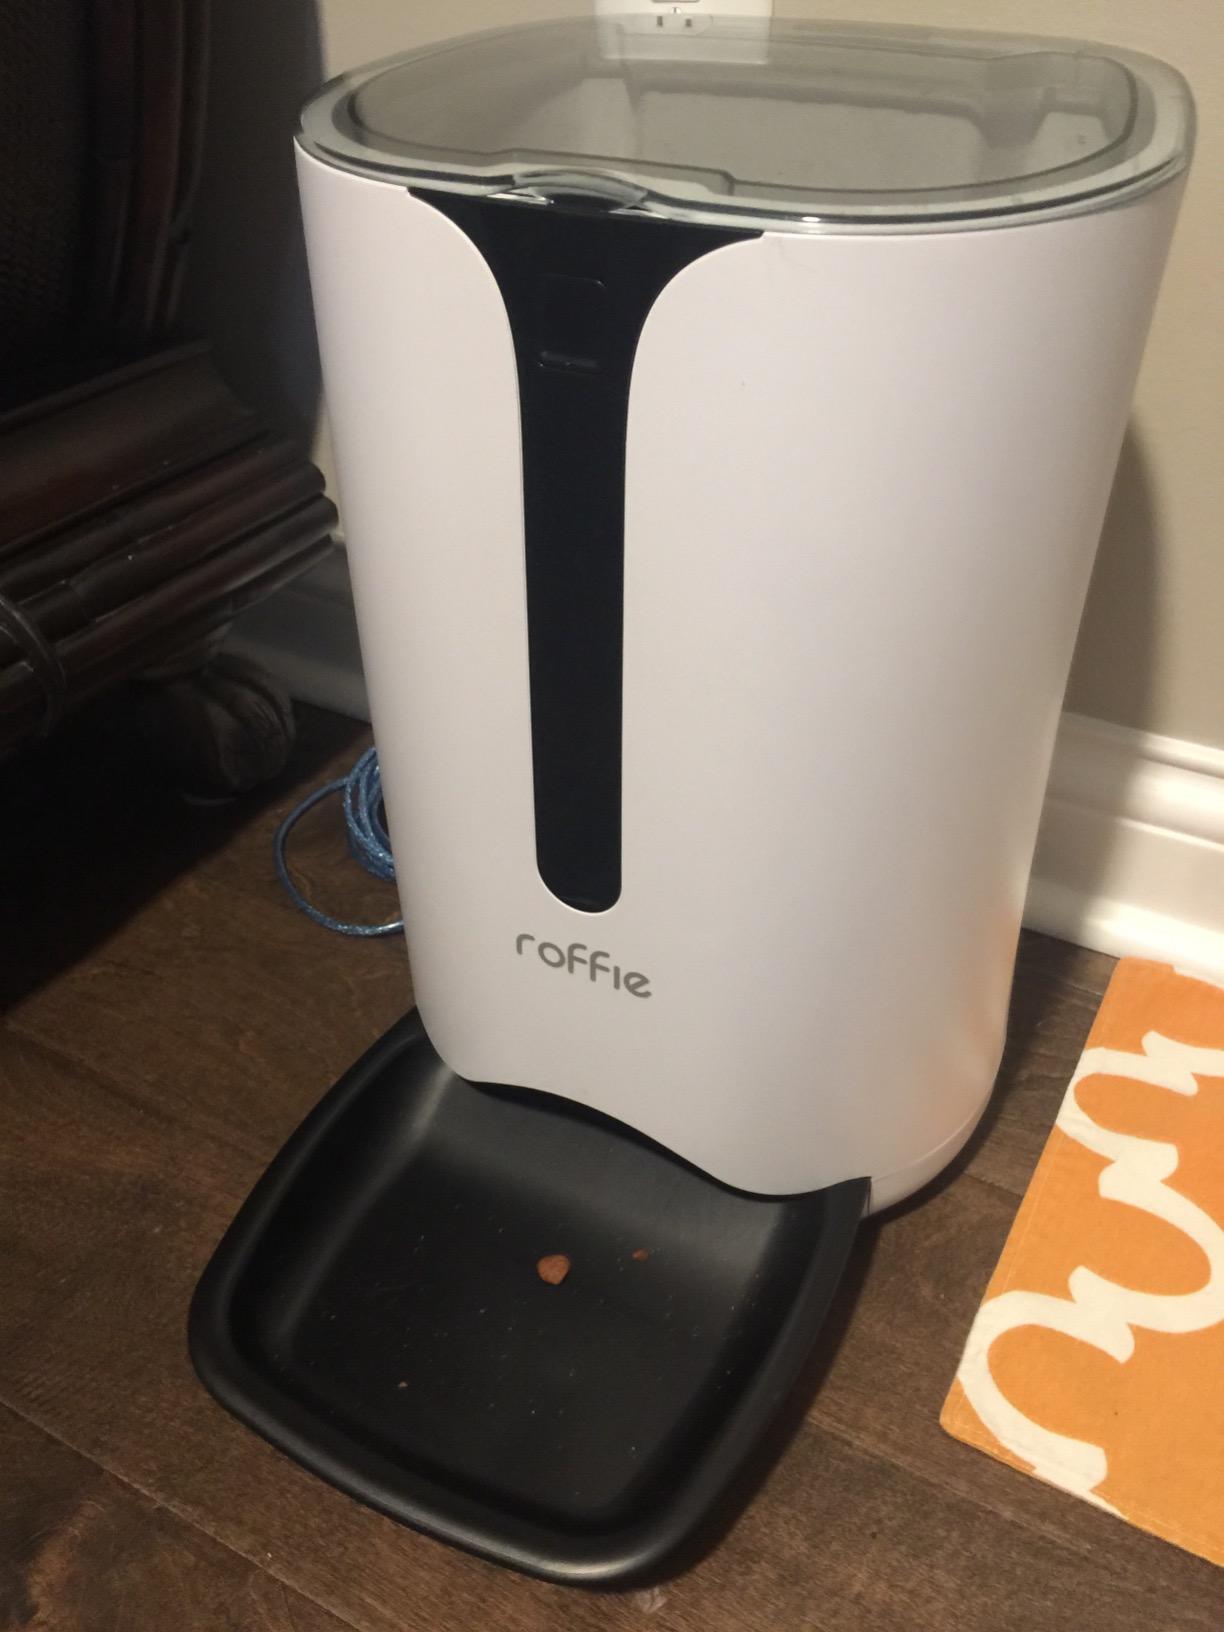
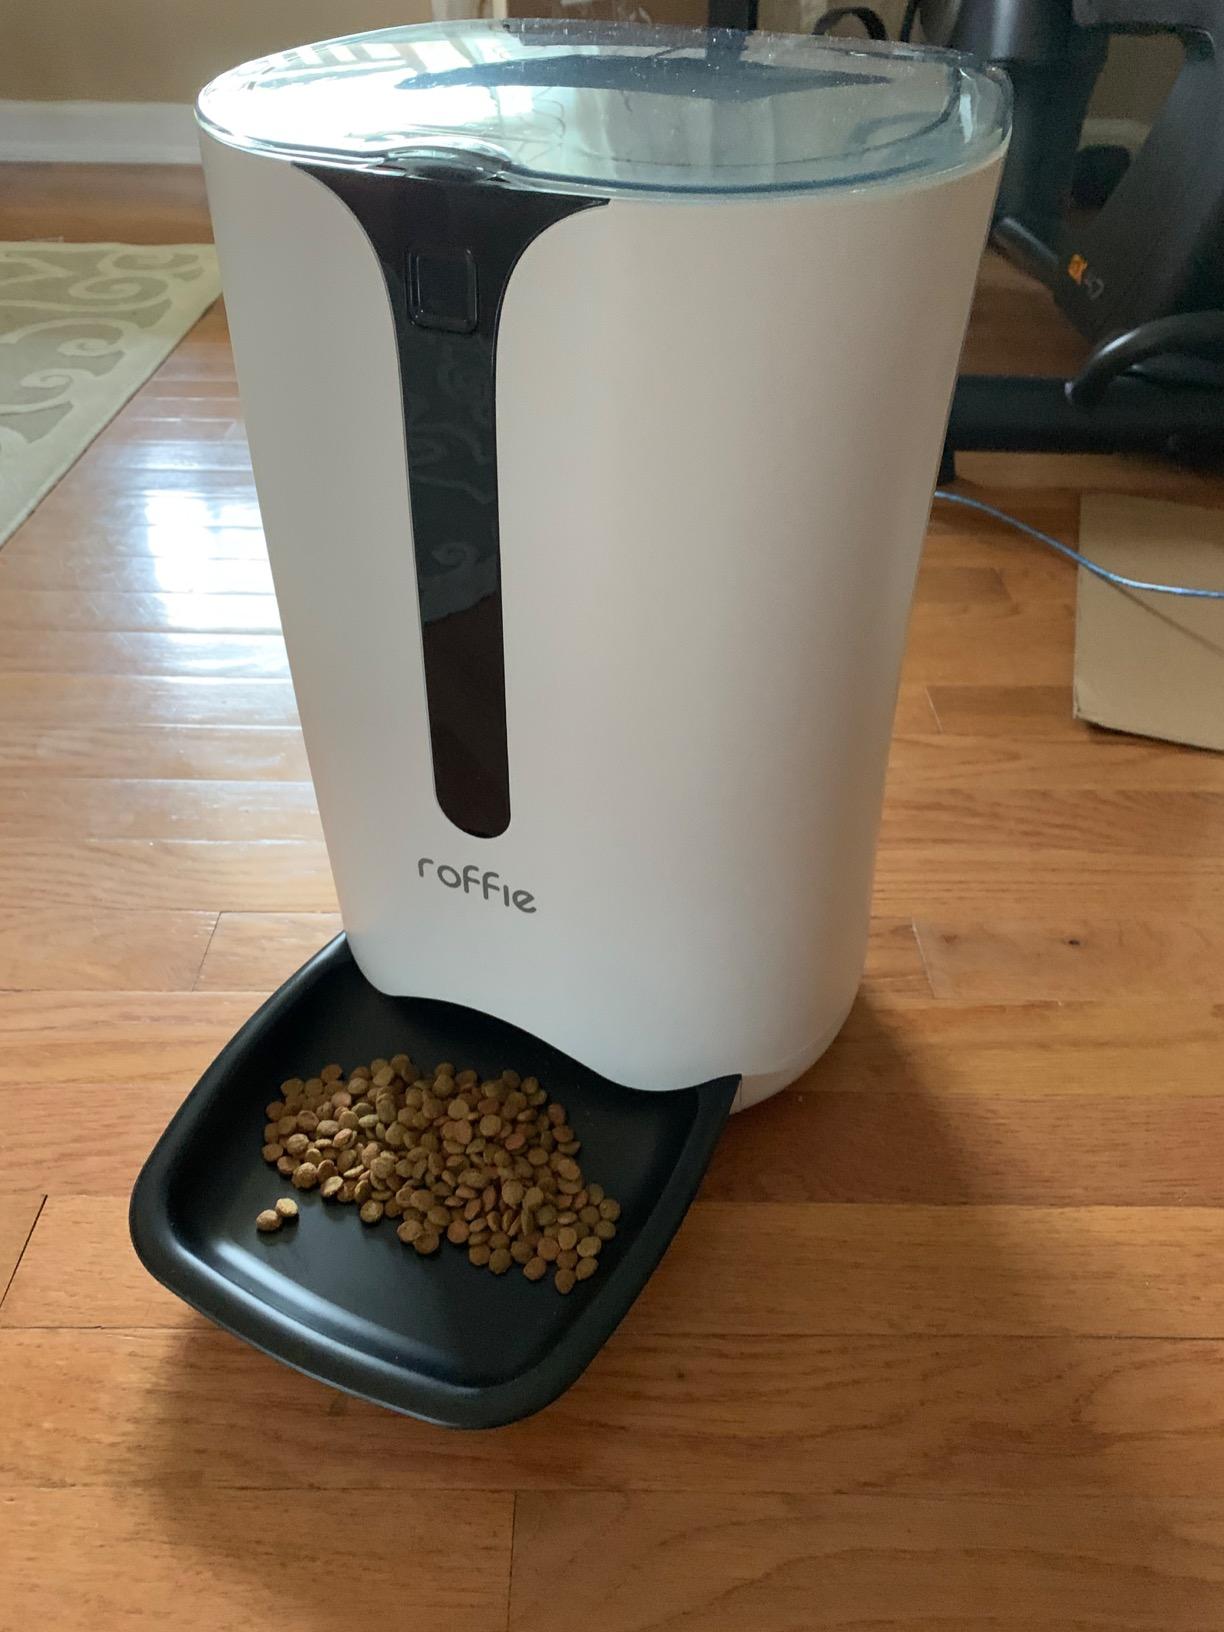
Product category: items_feeder
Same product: yes